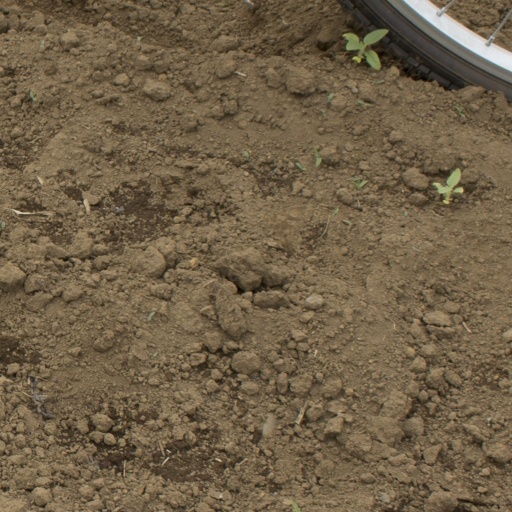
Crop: Jerusalem artichoke